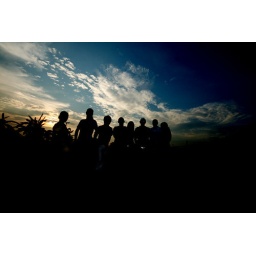
I really love using my 10-20 Sigma with the blue sky in late afternoons.